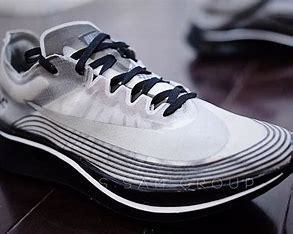
Brand: Nike
Model: Zoom Fly SP